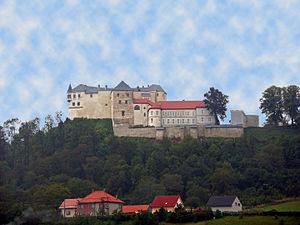
Château de Ľupča, Slovenská Ľupča, Slovaquie